Ned Buntline

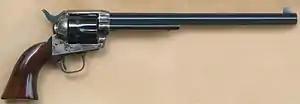
Colt Buntline Special

Stuart N. Lake wrote in "" (1931) that Wyatt Earp, Bat Masterson, Bill Tilghman, Charlie Bassett, and Neal Brown each received a Colt Single Action Army revolver as a gift from Buntline in thanks for their help in contributing local color to his Western yarns. The revolvers were said to be chambered in .45 Colt with 12-inch barrels, removable shoulder stocks, standard sights, and wooden grips into which the name "Ned" was ornately carved. These revolvers came to be known collectively as the Buntline Special. According to Lake, Earp kept his at the original 12-inch length, but the four other recipients cut their barrels down to 7½ inches. Modern researchers have not found any evidence in secondary sources or primary documents of the guns' existence prior to the publication of Lake's book.